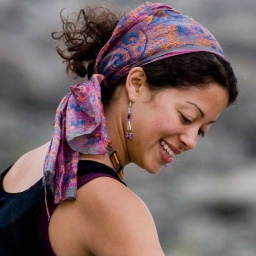
She was dancing in the beach as delicate and smooth as a butterfly